Jaguar (drink)

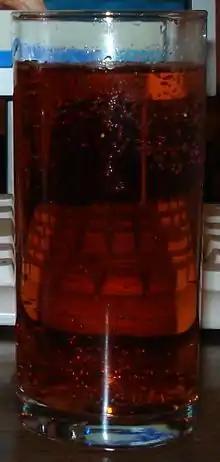
The appearance of the drink

Jaguar (Russian: "Ягуáр," transliterated as "yaguár") is an alcoholic energy drink commonly available in many post-Soviet countries.